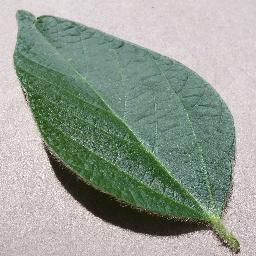
Label: Soybean___healthy